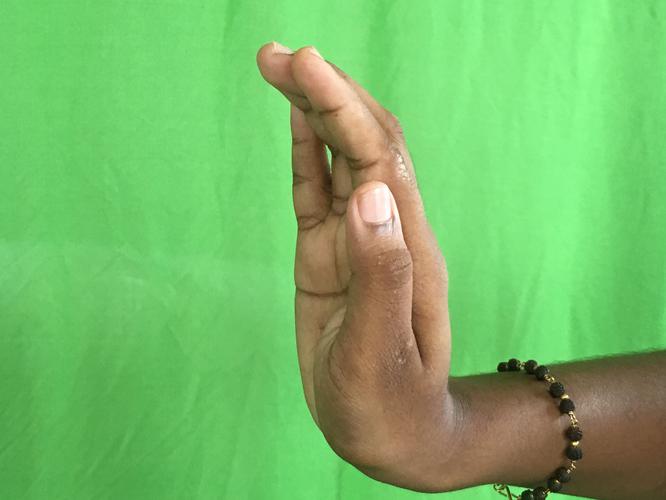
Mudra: Sarpasirsha
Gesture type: single_hand